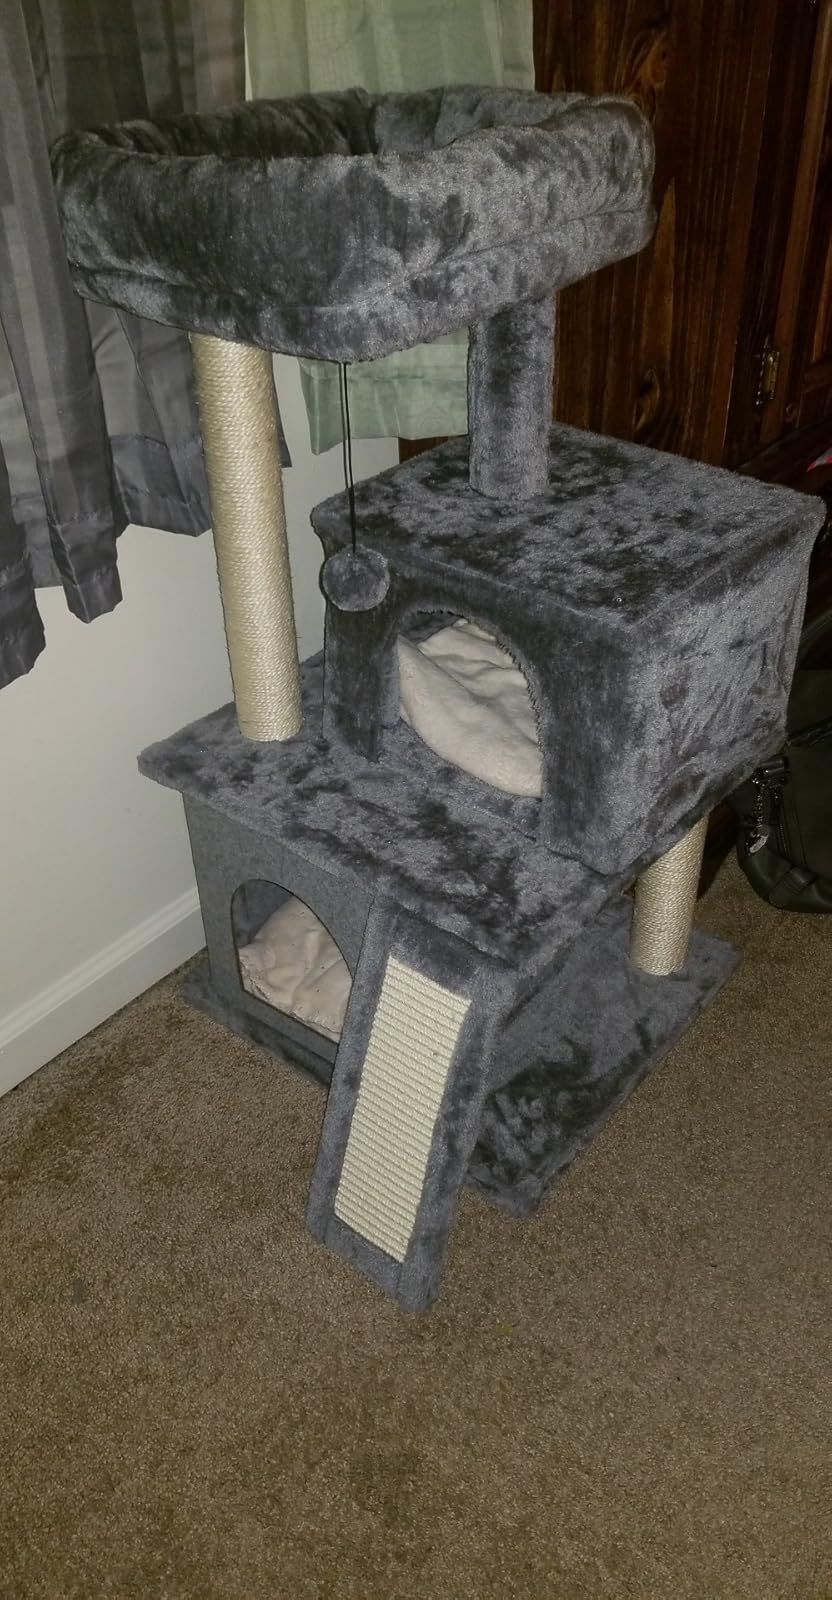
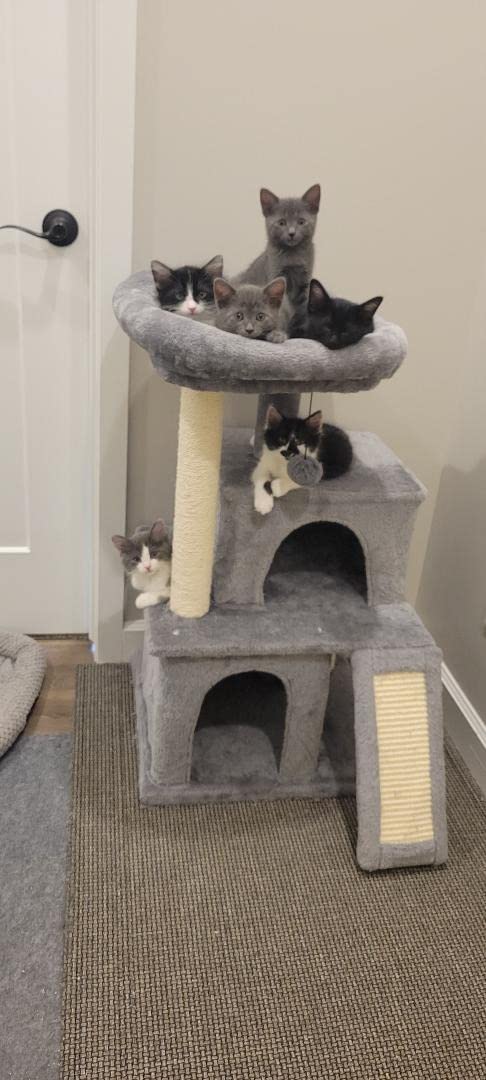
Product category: items_cat tree
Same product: yes